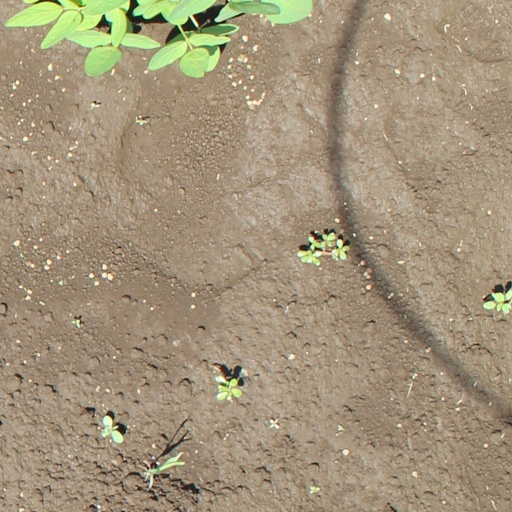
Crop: soybean